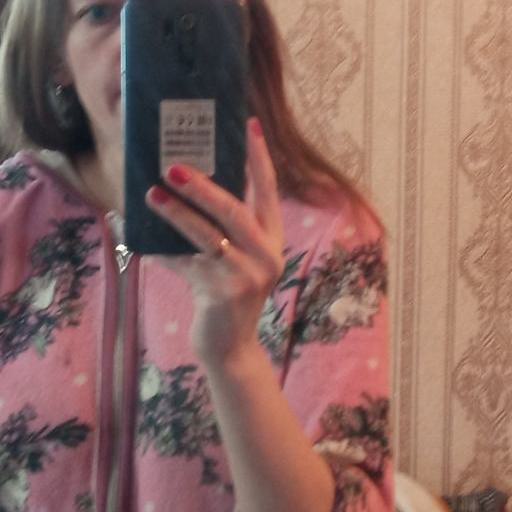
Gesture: no_gesture